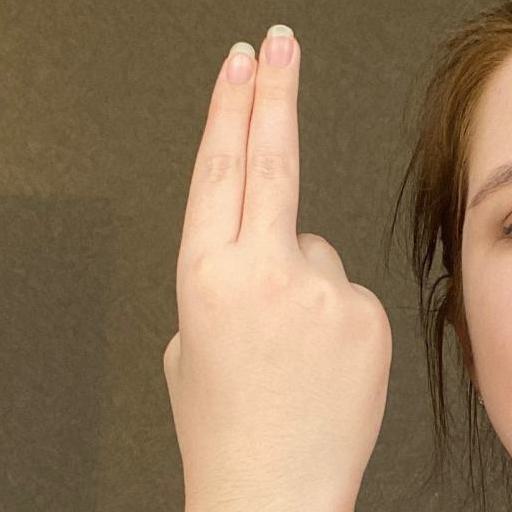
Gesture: two_up_inverted